William Lockhart (Indian Army officer)

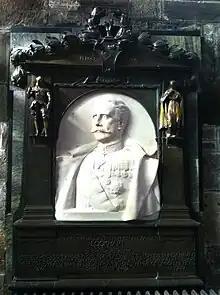
Memorial in St Giles Cathedral, Edinburgh

An attack of fever brought Lockhart to England in 1888, where he was employed as Assistant Military Secretary for Indian affairs (at Horse Guards); but in 1890 he returned to India earlier than planned to become Commander-in-Chief Punjab Command with the rank of major-general. He set up his home in Abbottabad and for five years was engaged in various expeditions against the hill tribes. After the Waziristan Campaign in 1894–95 he was made a Knight Commander of the Order of the Star of India (KCSI). He became a full general in 1896, and in 1897 he was given the command against the Afridis and Mohmands, and conducted the difficult Tirah Expedition with great skill.